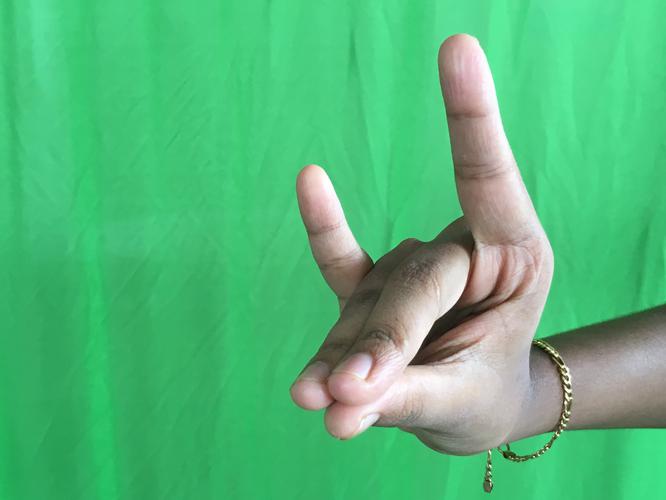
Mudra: Simhamukham
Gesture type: single_hand